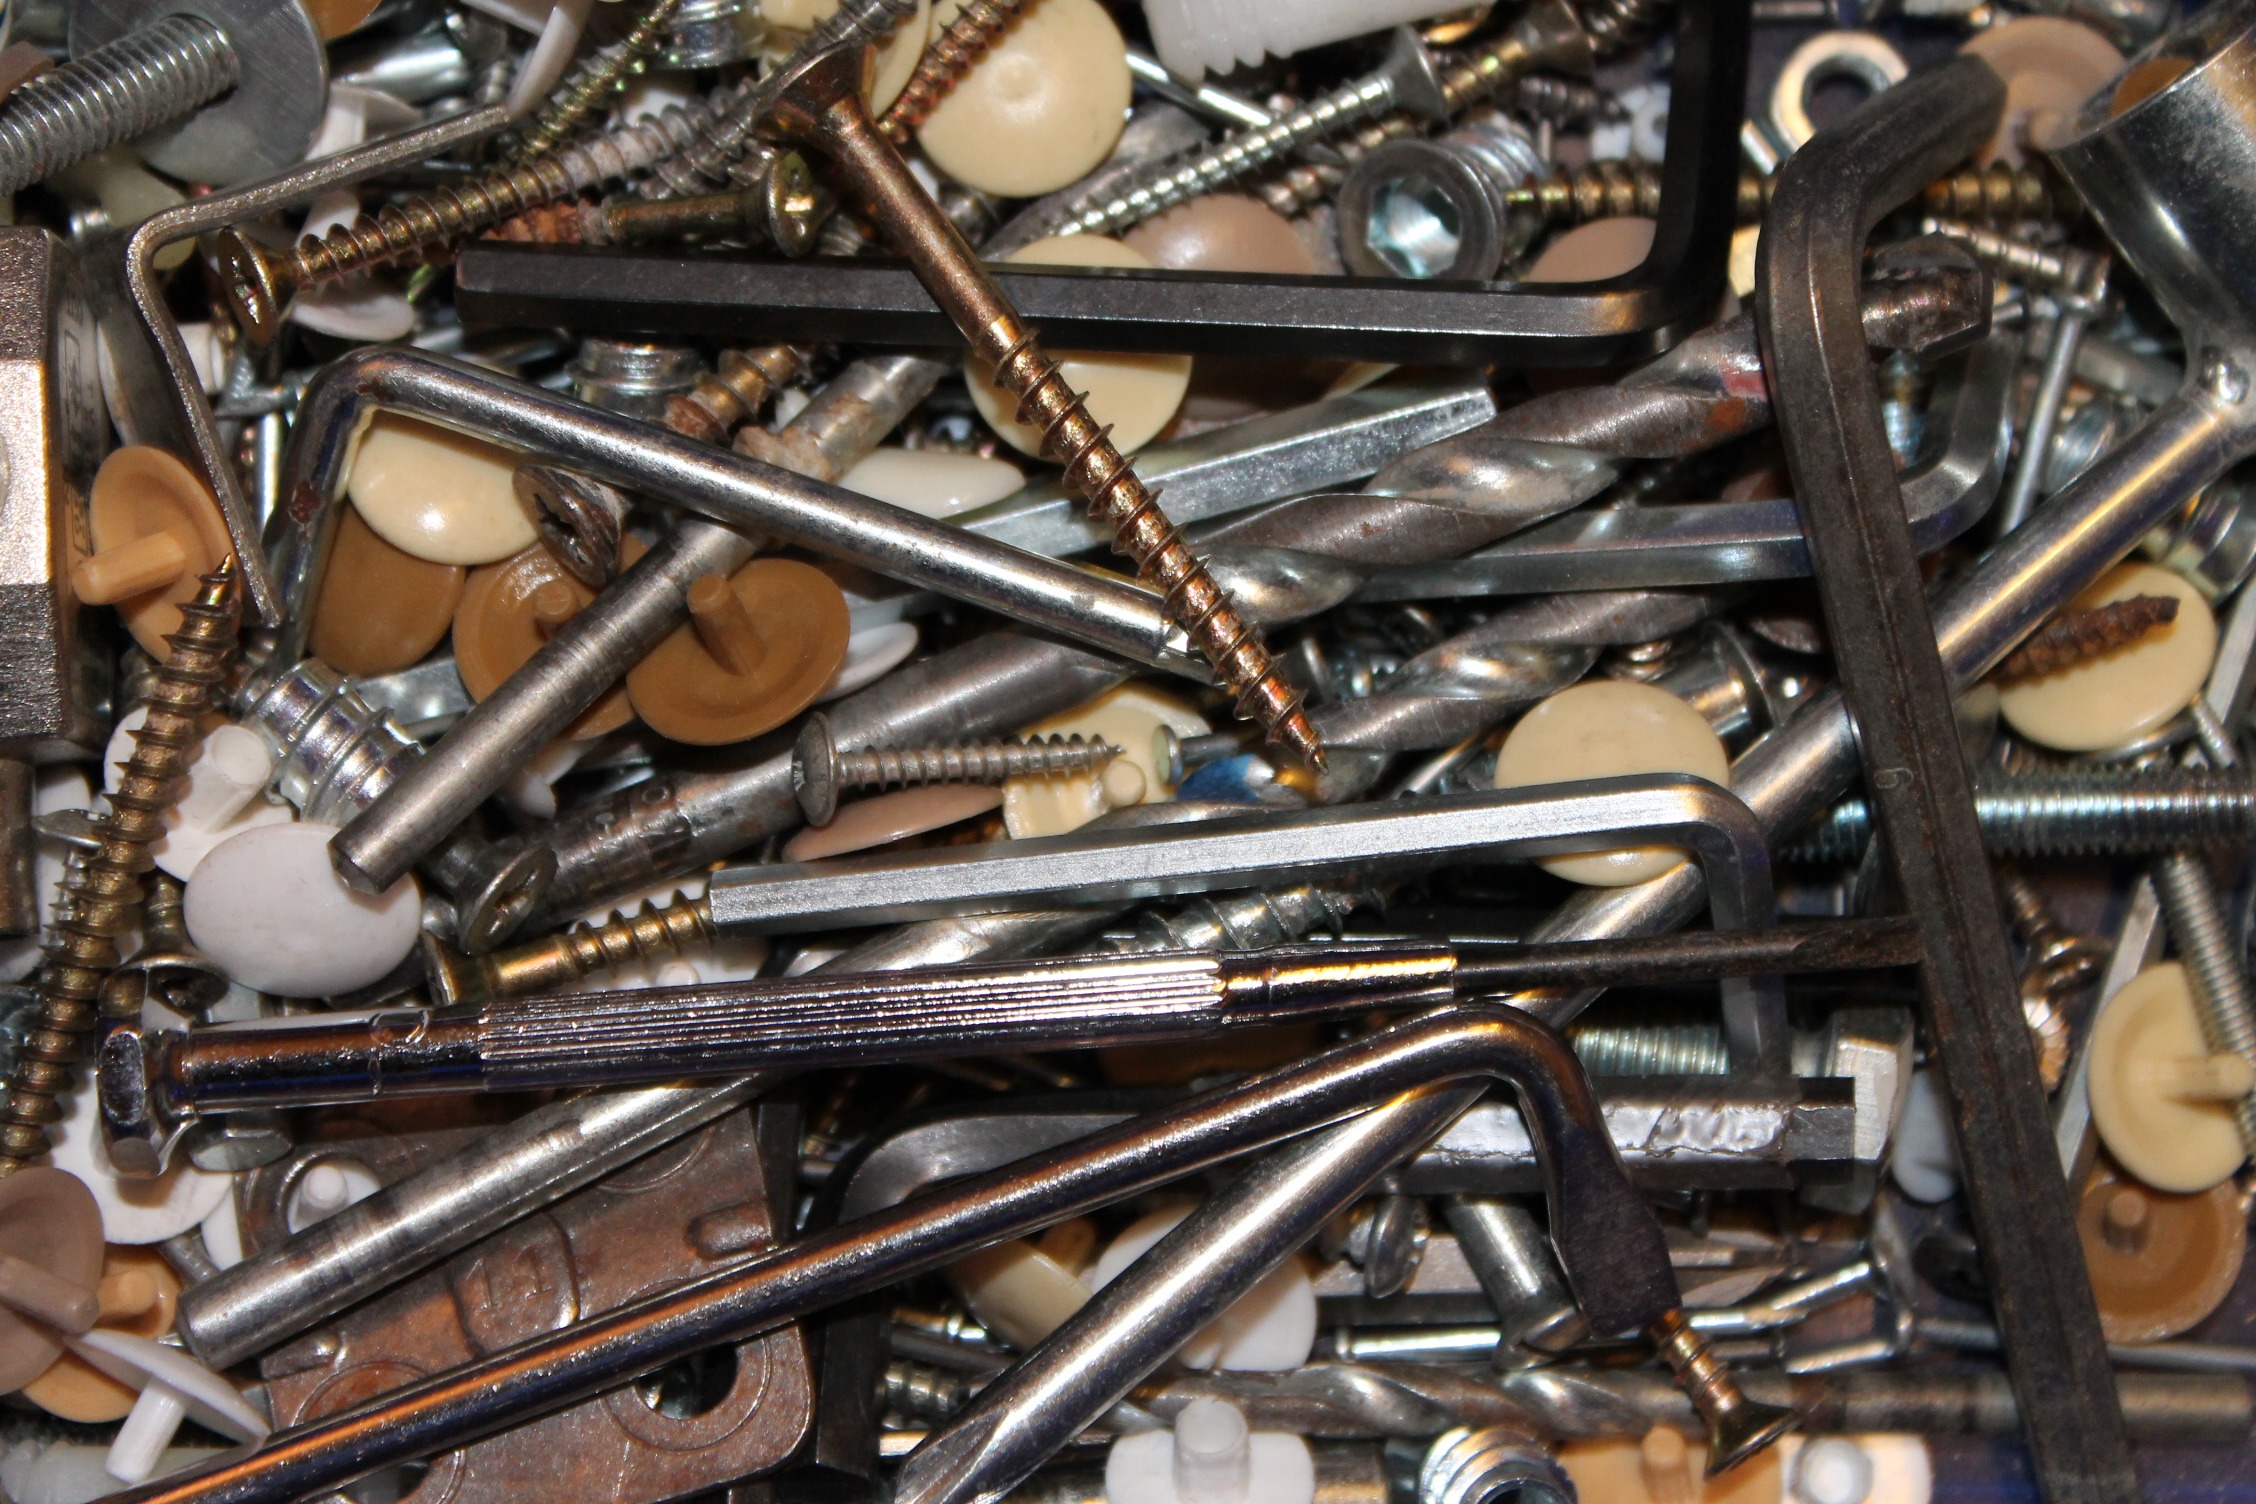
wheel, bicycle, tool, vehicle, metal, screw, drill, engine, screwdriver, scrap, craftsmen, firearm, odds and ends, aircraft engine, gun accessory, allen key